Shenzhen Reservoir

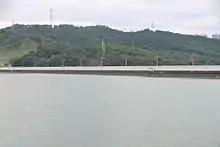
The dam of Shenzhen Reservoir.

Nearby attractions include Donghu Park and Fairy Lake Botanical Garden.